Alocasia macrorrhizos

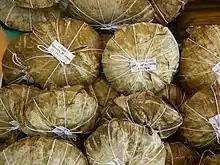
"Binagol", a Filipino sweet delicacy made from mashed giant taro corms and coconut milk

It is edible if cooked for a long time but its sap irritates the skin due to calcium oxalate crystals, or raphides which are needle like. Plants harvested later will have more raphides. "Alocasia" species are commonly found in marketplaces in Samoa and Tonga and other parts of Polynesia. The varieties recognized in Tahiti are the "Ape oa, haparu, maota", and "uahea". The Hawaiian saying: "Ai no i ka ape he maneo no ka nuku" (The eater of ape will have an itchy mouth) means "there will be consequences for partaking of something bad".